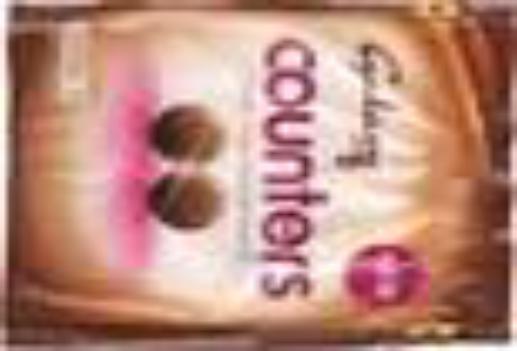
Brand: Galaxy Counters
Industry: Food